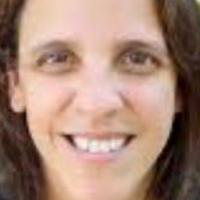
Age group: age 31-40